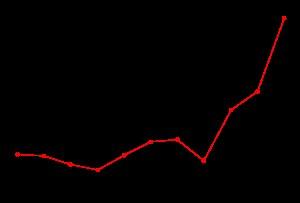
Les munitions à uranium appauvri sont des munitions employant l'uranium appauvri, matériau très dense, afin de perforer les blindages.
Bassorah est la deuxième ville d’Irak, après Bagdad, la capitale, avec une population estimée en 2008 à environ 2 300 000 habitants. C'est la capitale de la province d'Al-Basra. Principal port du pays, la ville est située sur le Chatt-el-Arab, estuaire commun des fleuves Tigre et Euphrate, à 55 km en amont du golfe Persique et à 550 km de Bagdad.